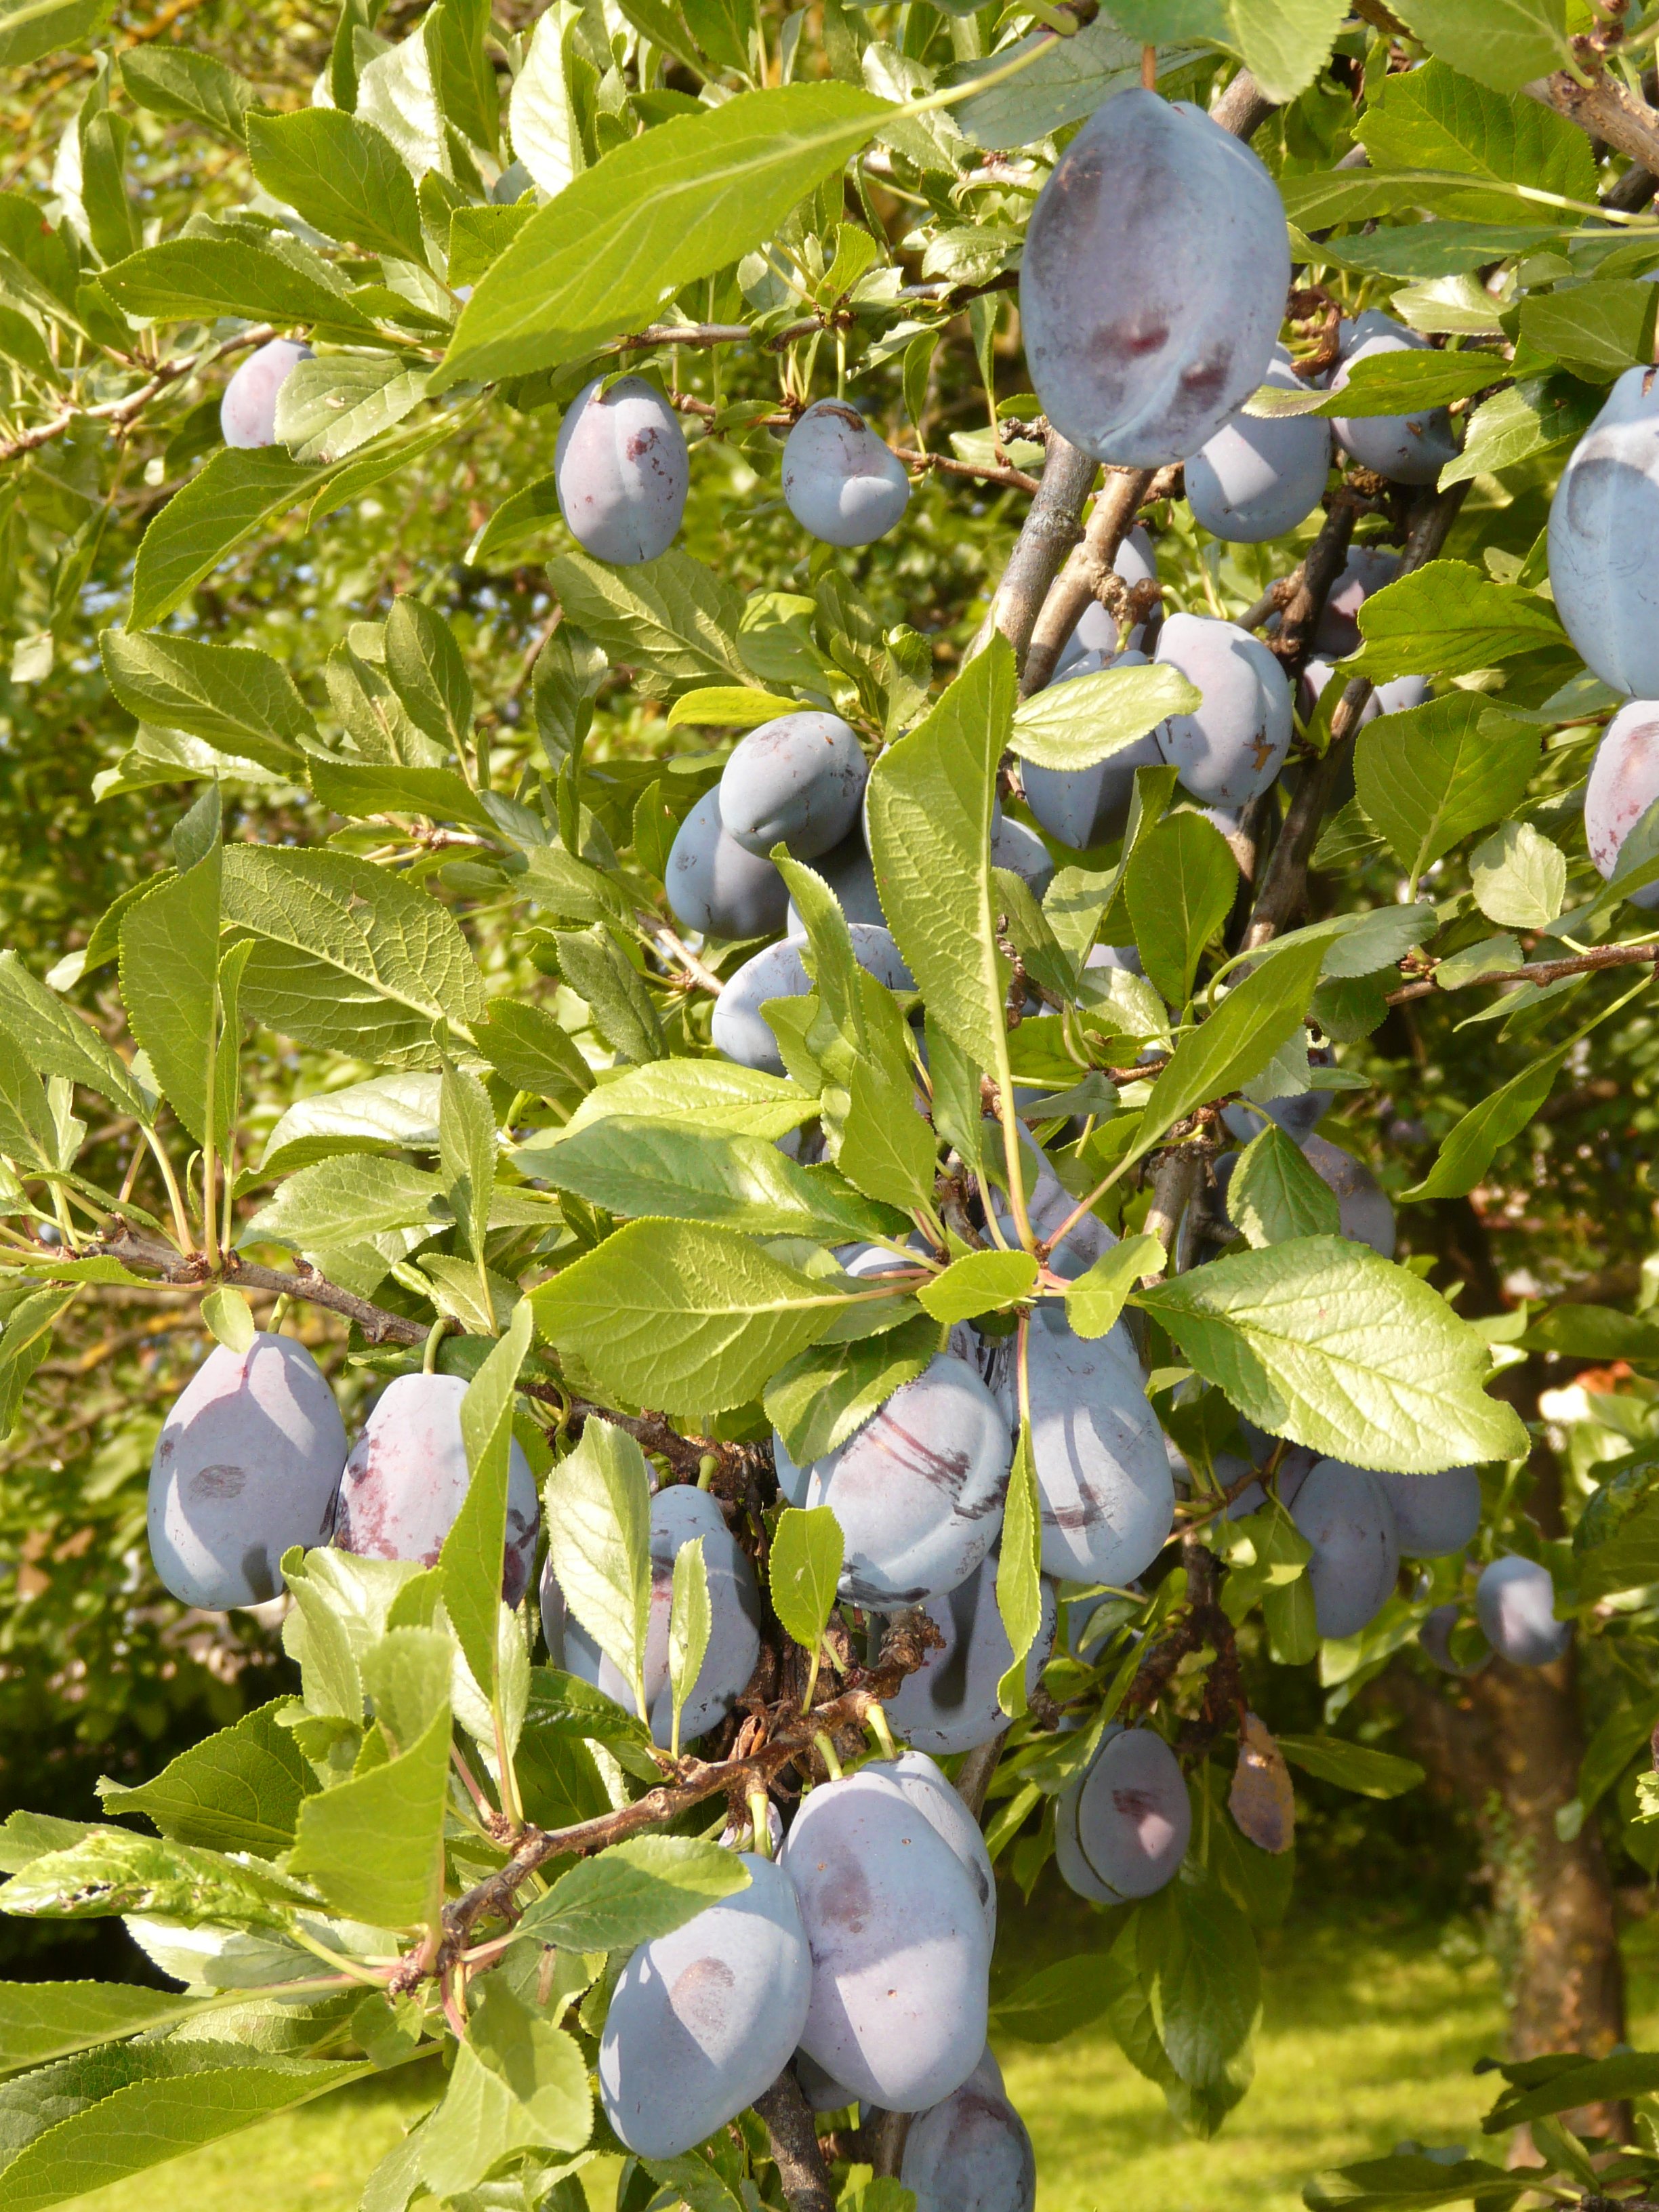
tree, nature, branch, blossom, plant, fruit, berry, flower, food, produce, blue, eat, flora, plum, shrub, prunus spinosa, flowering plant, bilberry, damson, woody plant, land plant